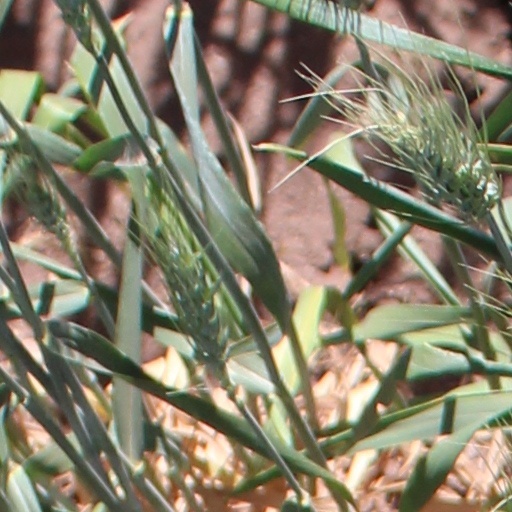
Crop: wheat